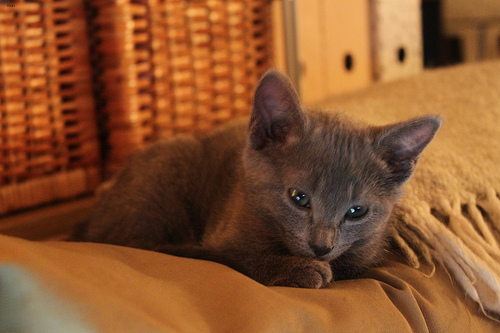
Breed: russian blue